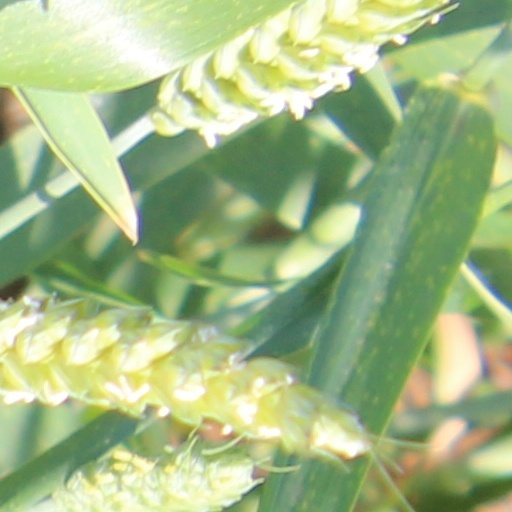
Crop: wheat